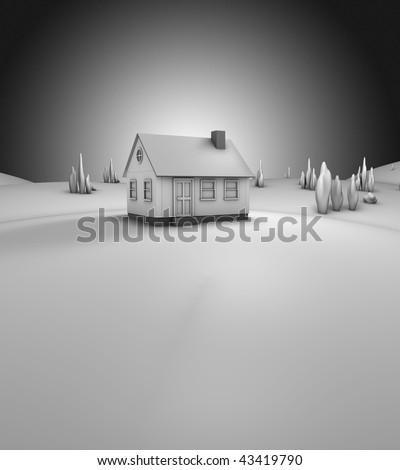
3d render of a house on a hill by night